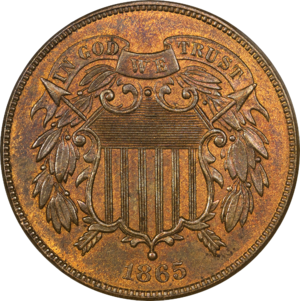
La pièce de 2 cents est une pièce de monnaie américaine émise par le United States Mint de 1864 à 1872, puis uniquement pour le marché des collectionneurs en 1873, année où elle cesse d'être frappée.
James Barton Longacre, né le 11 août 1794 dans le Comté de Delaware et mort le 1ᵉʳ janvier 1869 à Philadelphie, est un peintre, graveur un médailleur américain.